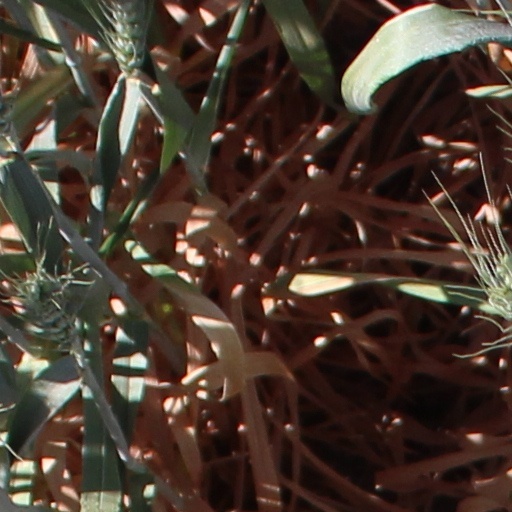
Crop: wheat